Baltimore-class cruiser

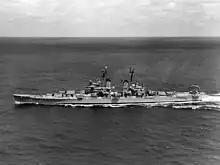
Side view of "Los Angeles"

In World War II, only the was damaged through enemy fire, when she was struck with an air-dropped torpedo on 13 October 1944, which killed 23 men in the engine room and left the ship immobilized. The ship was hit amidships and both boiler rooms were flooded with 3,000 tons of seawater. She was towed away by sister ship , and as a result, both ships missed the crucial Battle of Leyte Gulf. A year later, repairs were completed at the Boston Naval Shipyard, and "Canberra" was assigned to the Atlantic Fleet. In June 1945, had her entire bow ripped off in a typhoon, but there were no casualties. The ship struggled through winds to Guam, where provisional repairs were made before sailing to the Puget Sound Naval Shipyard for a full reconstruction. "Pittsburgh"s detached bow stayed afloat, and it was later towed into Guam and scrapped.